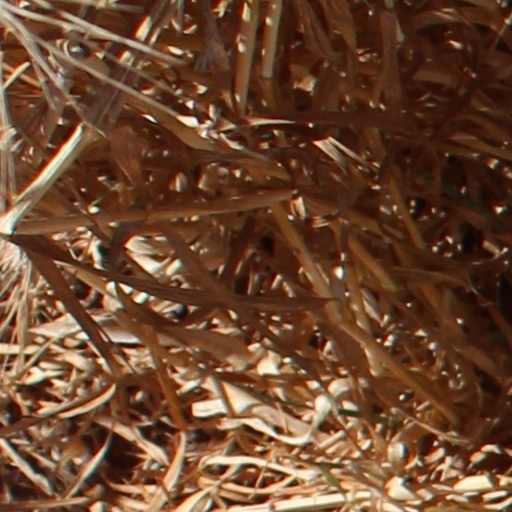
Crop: wheat